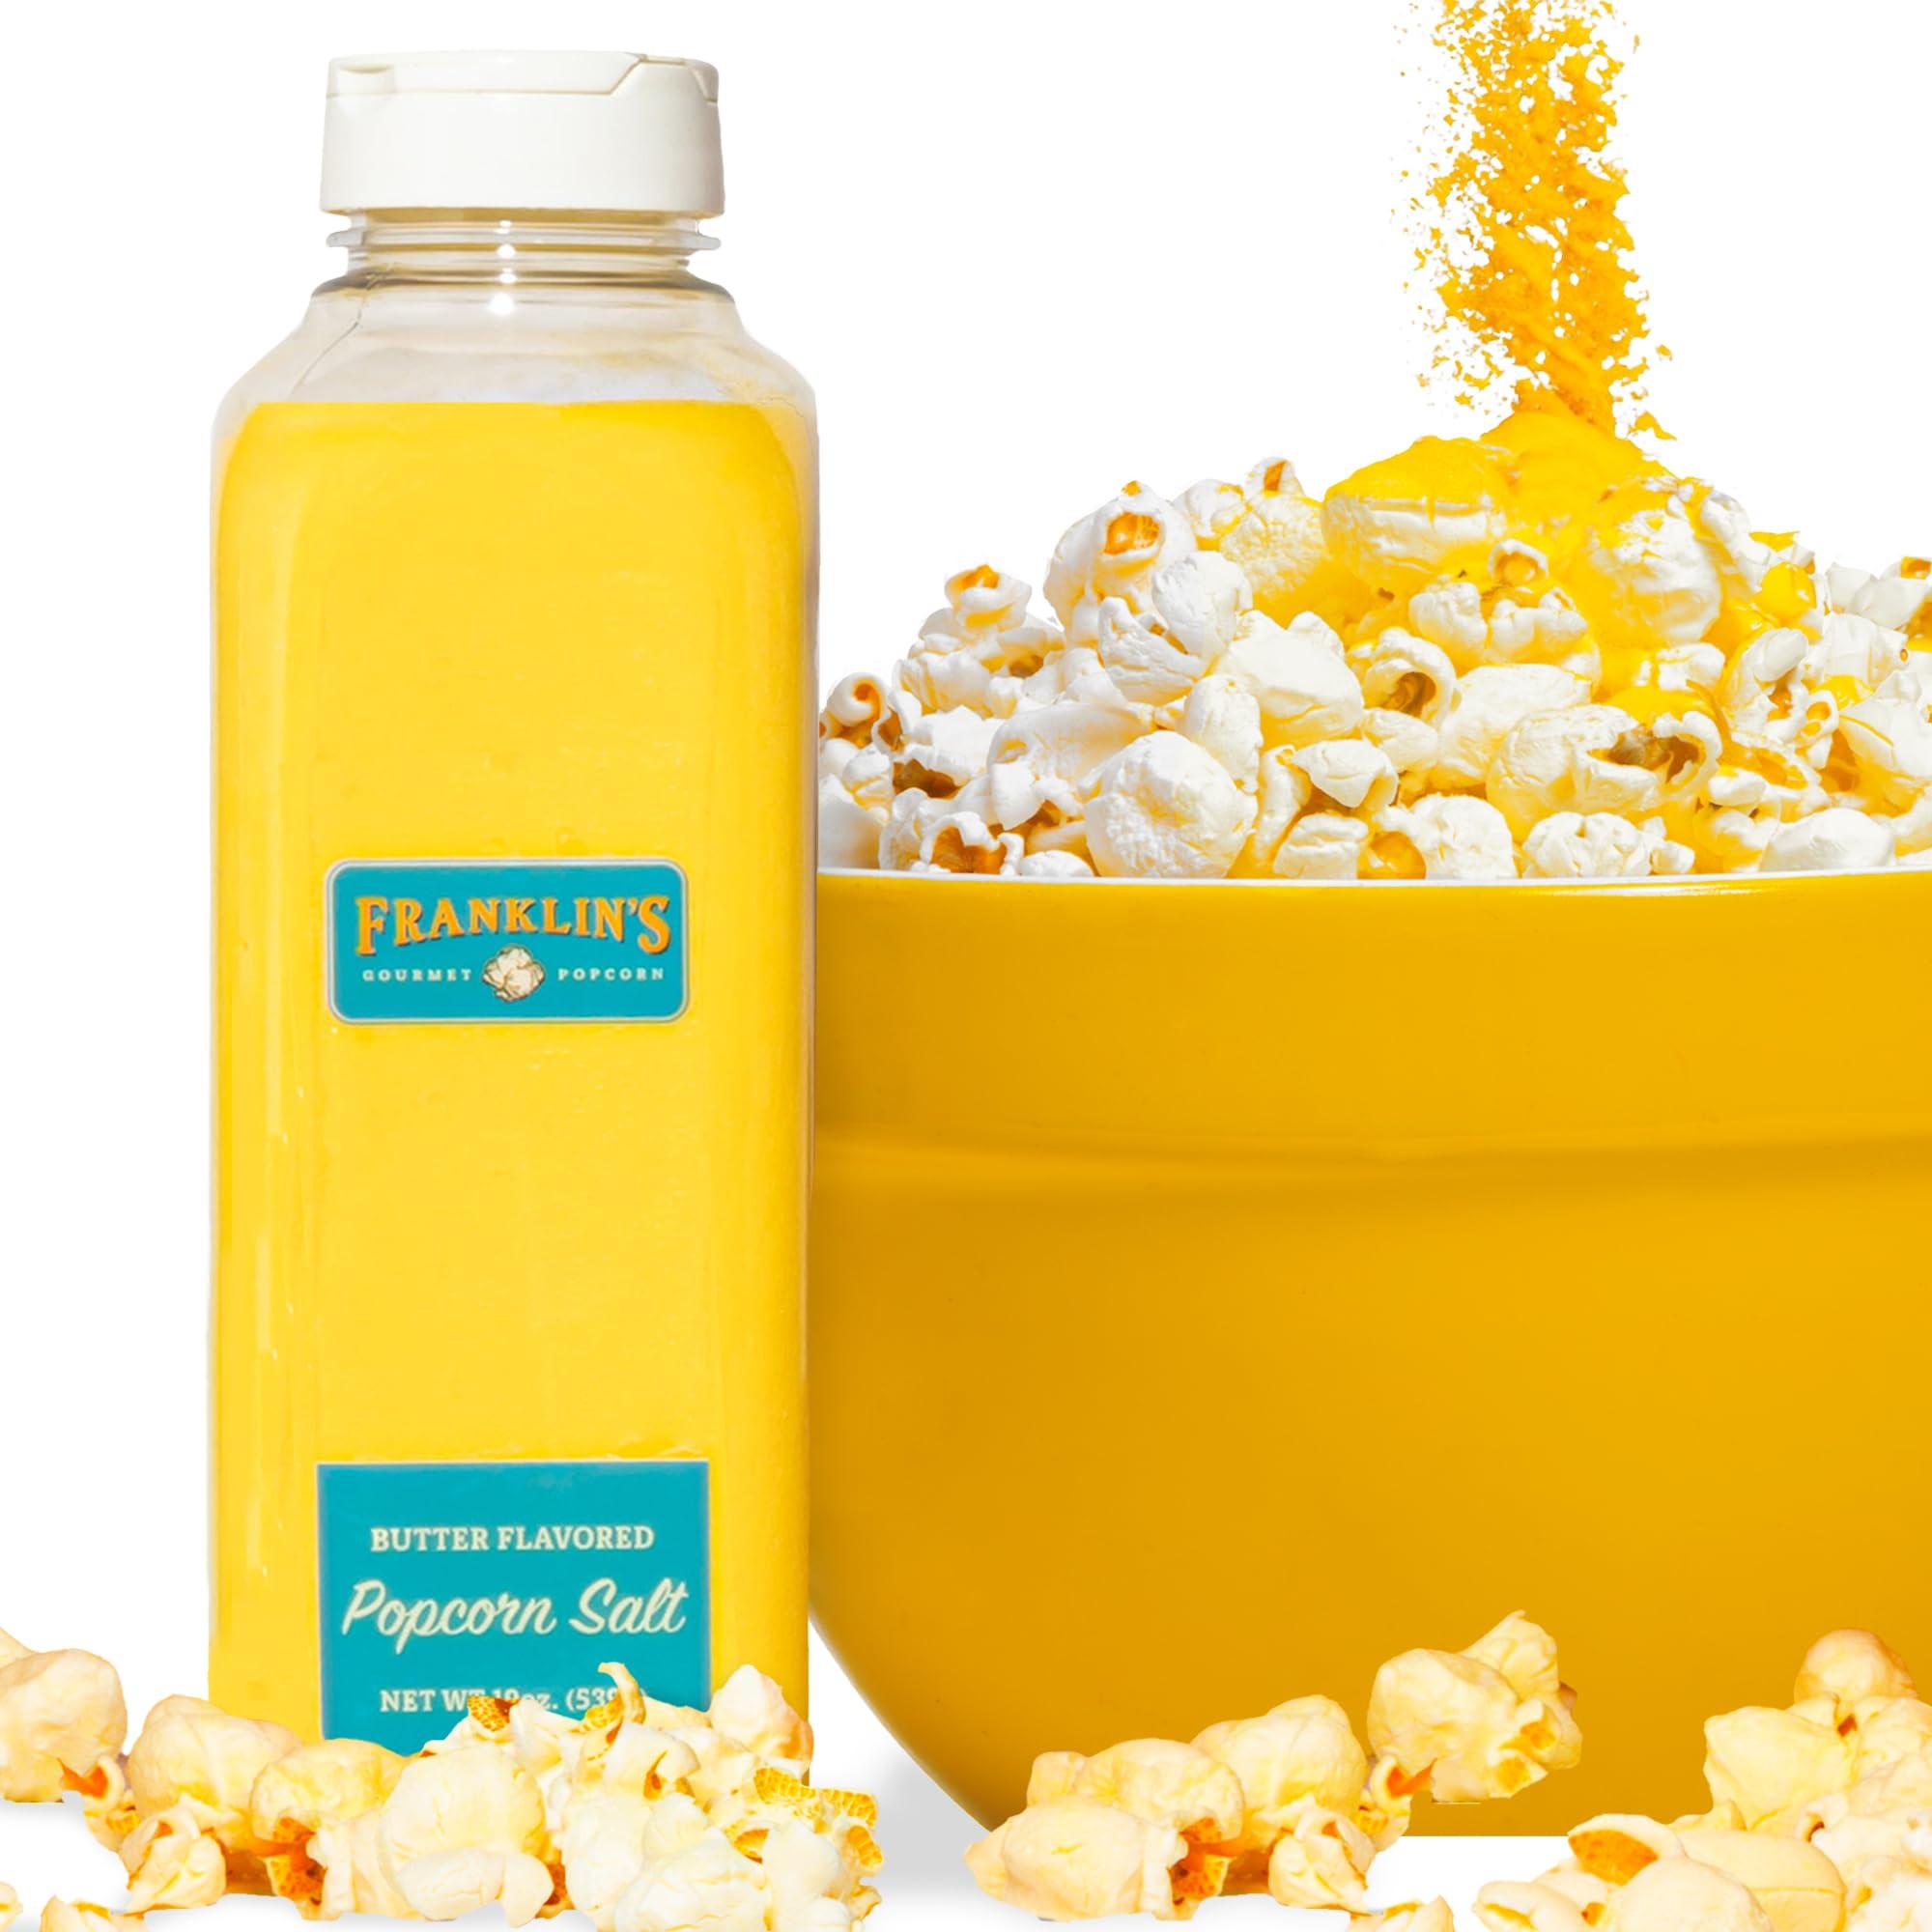
Item Name: Franklin’s Gourmet Popcorn Butter Flavored Salt - 19 oz. Bottle - Premium Butter Flavored Popcorn Seasoning Salt - Vegan + Kosher - Movie Theater Popcorn Seasoning Powder Buttery Salt Made in USA
Bullet Point 1: DELICIOUS MOVIE THEATER BUTTER FLAVOR - This is the buttery salt popcorn powder you have been waiting for! Enjoy that mouthwatering movie theater popcorn salt fine buttery taste at home and discover why so many people love Franklin’s Gourmet Popcorn Butter Flavored Salt
Bullet Point 2: VEGAN and KOSHER SALT - At Franklin’s, we believe in quality, healthy snacks, and the customer first so we sourced our products to have all-natural ingredients that are vegan, kosher, gluten-free with ZERO trans fats. Franklin's popcorn salt shaker will complete your healthy popcorn cravings
Bullet Point 3: MULTI-PURPOSE BUTTER FLAVORING - Our unique butter flavored salt isn’t just for popcorn toppings seasoning. It can be used as salt substitute for a variety of other foods. Use Franklin's butter salt for meats, potatoes, eggs, veggies, and much more
Bullet Point 4: USE IT YOUR WAY - Our butter flavored popcorn flavoring seasoning salt makes for the perfect homemade movie night popcorn experience whether it be on the stove, the microwave, or even in your free standing popcorn machine. Sprinkle on your popcorn kernels before cooking on a stovetop popcorn maker or for microwave popcorn toppings to complete the ultimate gourmet popcorn experience
Bullet Point 5: PERFECT POPCORN BY POPCORN GEEKS- Franklin's Gourmet Popcorn is the brainchild of popcorn enthusiasts, Tal and Dave, who couldn't find the movie theater-style popcorn they craved. So, they set out to create their own popcorn kernels, butter, popcorn seasoning & buttery popcorn salts with popcorn machine supplies that results in a range of perfectly fluffy, buttery, and fresh popcorn.
Product Description: In July of 2002, we realized there was a need to make delicious, quality movie theater popcorn flavor at home. We were immediately frustrated by the lack of movie theater level popping corn to make at home, and especially frustrated by the lack of gluten free, vegan, healthy and naturally sourced options. We know there is no substitute for great popcorn made the right way, so we decided to create Franklin’s. We believe in providing uncompromising quality and flavor, and always doing right by our customer. We have been proudly bringing fresh, natural, healthy popcorn kernels, butter salt popcorn seasoning, and popping supplies with all the movie theater taste right into your home for almost eighteen years, and look forward to many more.
Value: 19.0
Unit: Ounce

Price: 24.99